Bettiah Christians

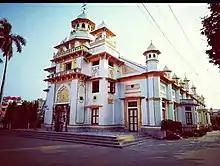
Roman Catholic Church Bettiah

The Bettiah Christians (Hindustani: "Béttiah Masīhī" or "Béttiah ʿĪsāʾī"), also known as Betiawi Christians, are the northern Indian subcontinent's oldest Christian community, which emerged in the 18th century. The origins of the Bettiah Christian community lie in Champaran in what is now the Indian state of Bihar, in which the king of the Bettiah Raj, Maharaja Dhurup Singh, invited Roman Catholic missionaries of the Order of Friars Minor Capuchin to establish the Bettiah Christian Mission there.